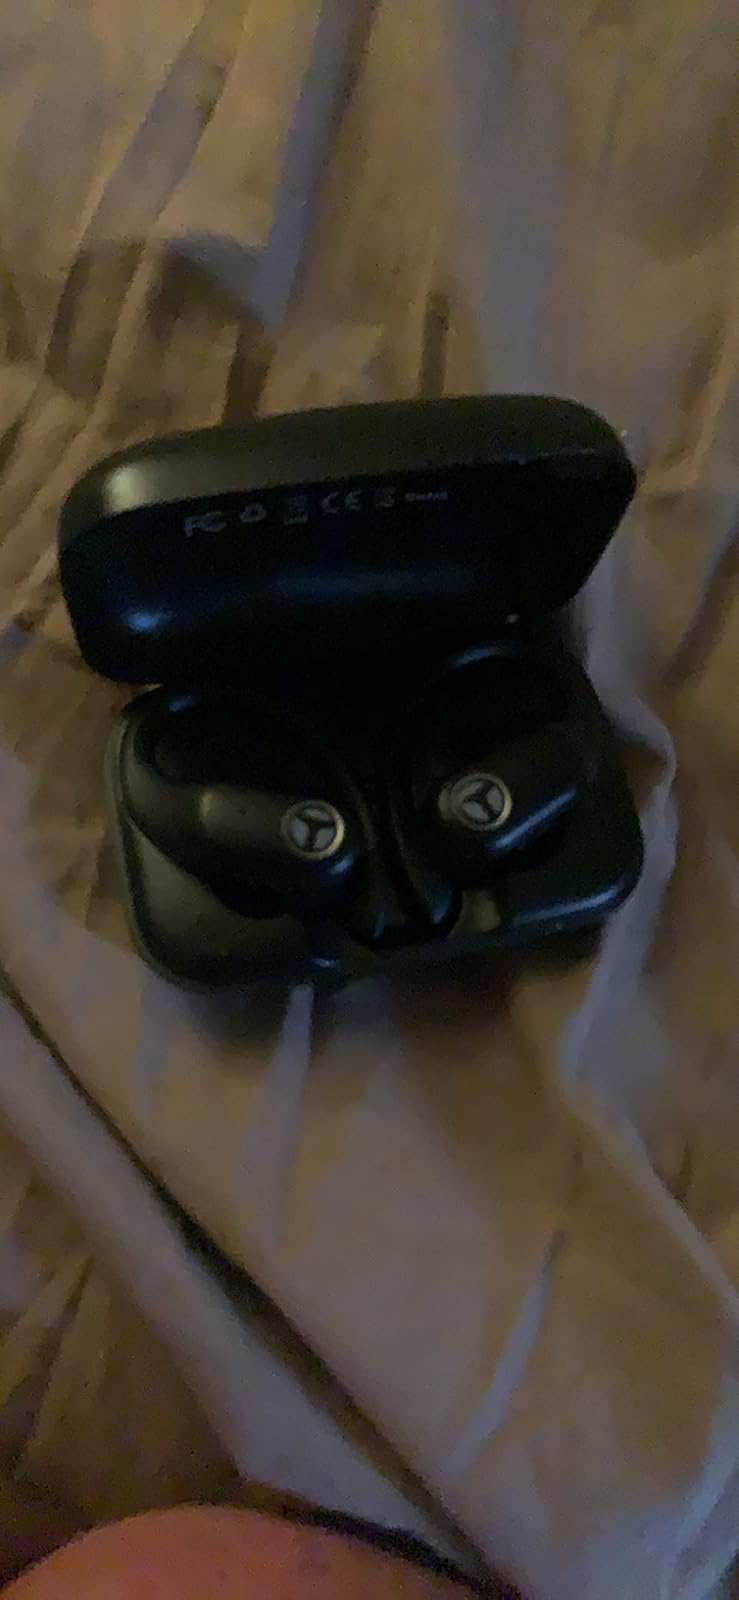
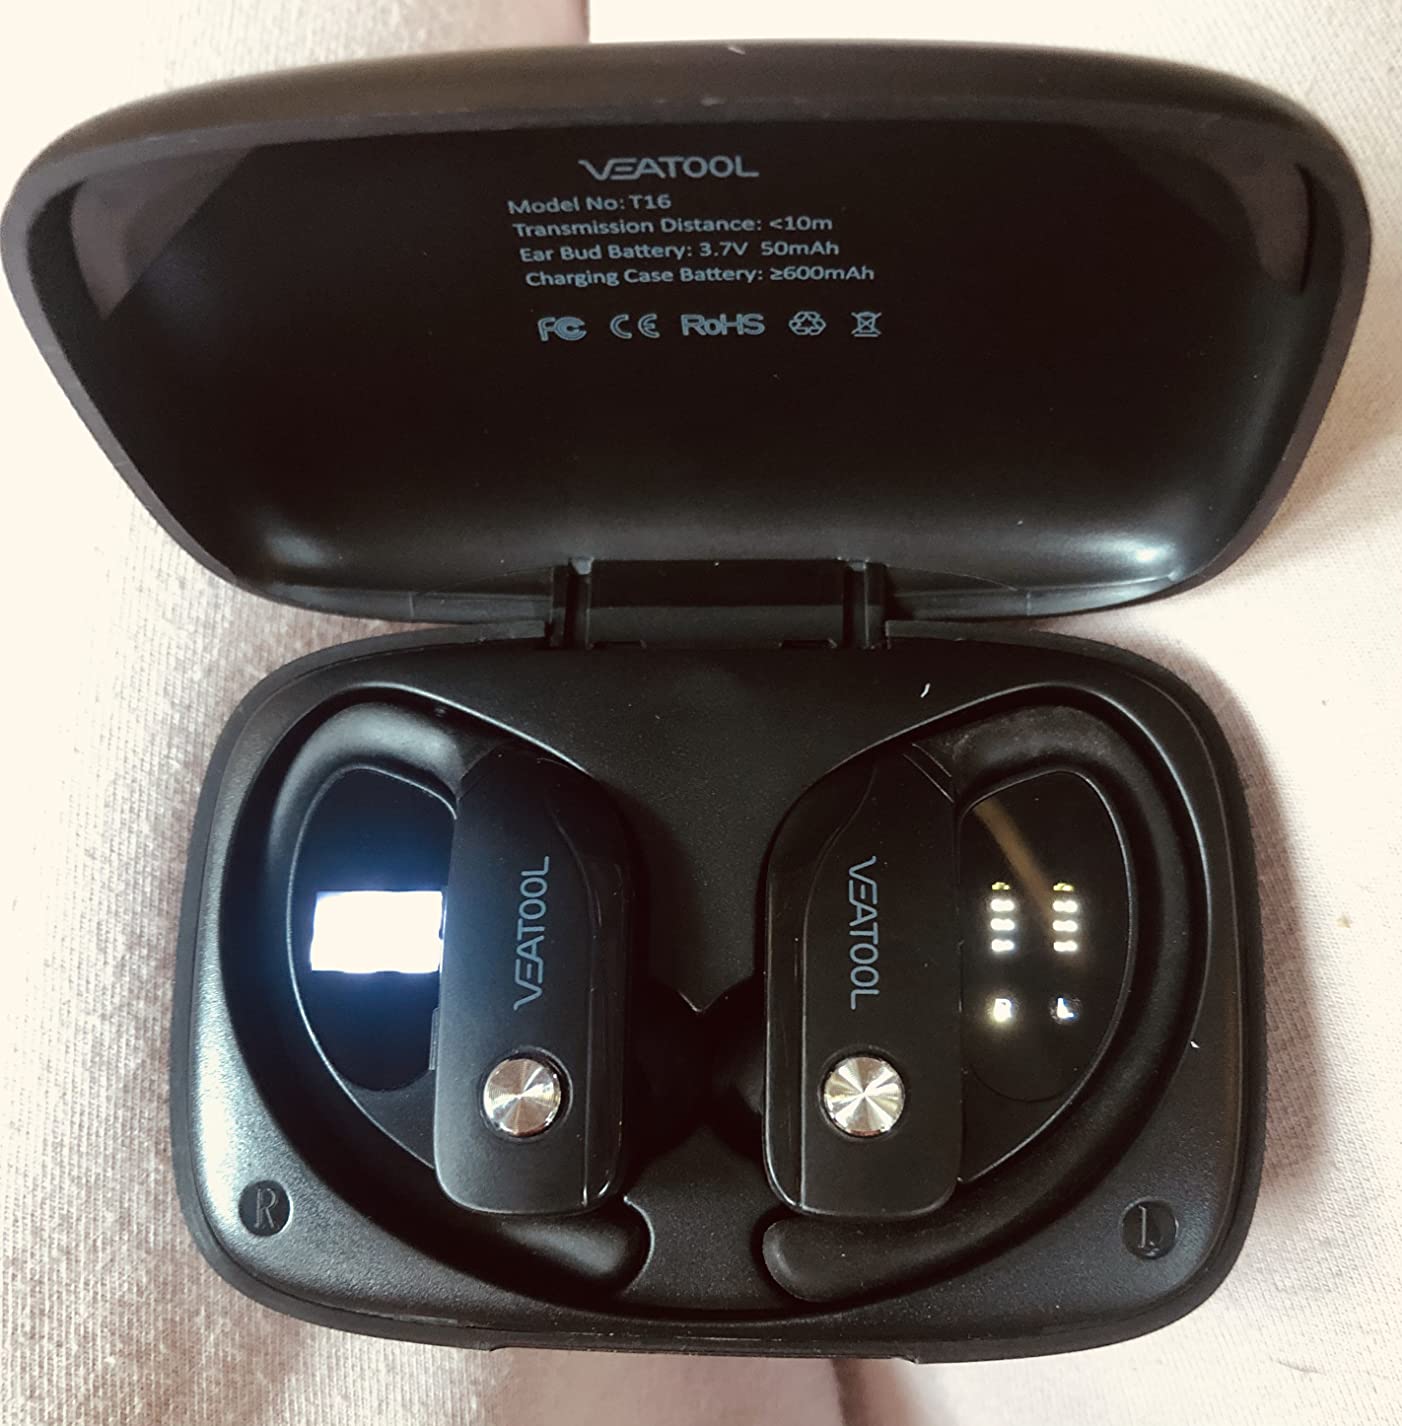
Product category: earbuds
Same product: no